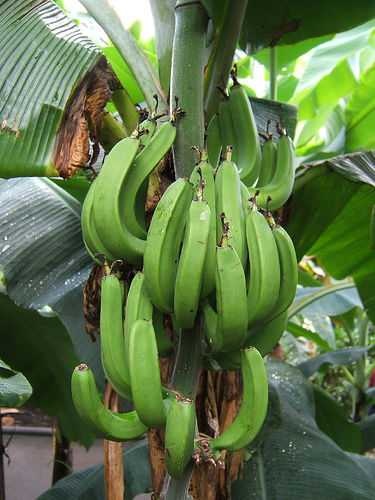
Label: Banana